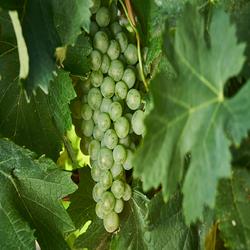
Label: Grapes